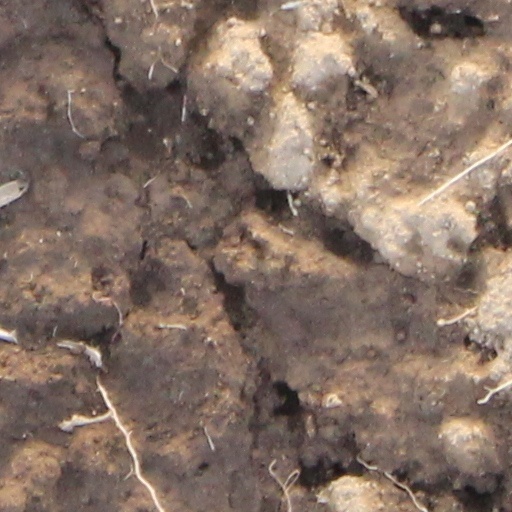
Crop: wheat